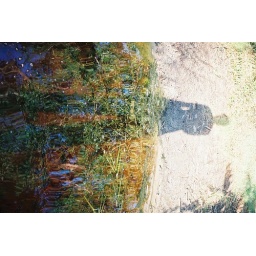
my shadow in tea tree lake